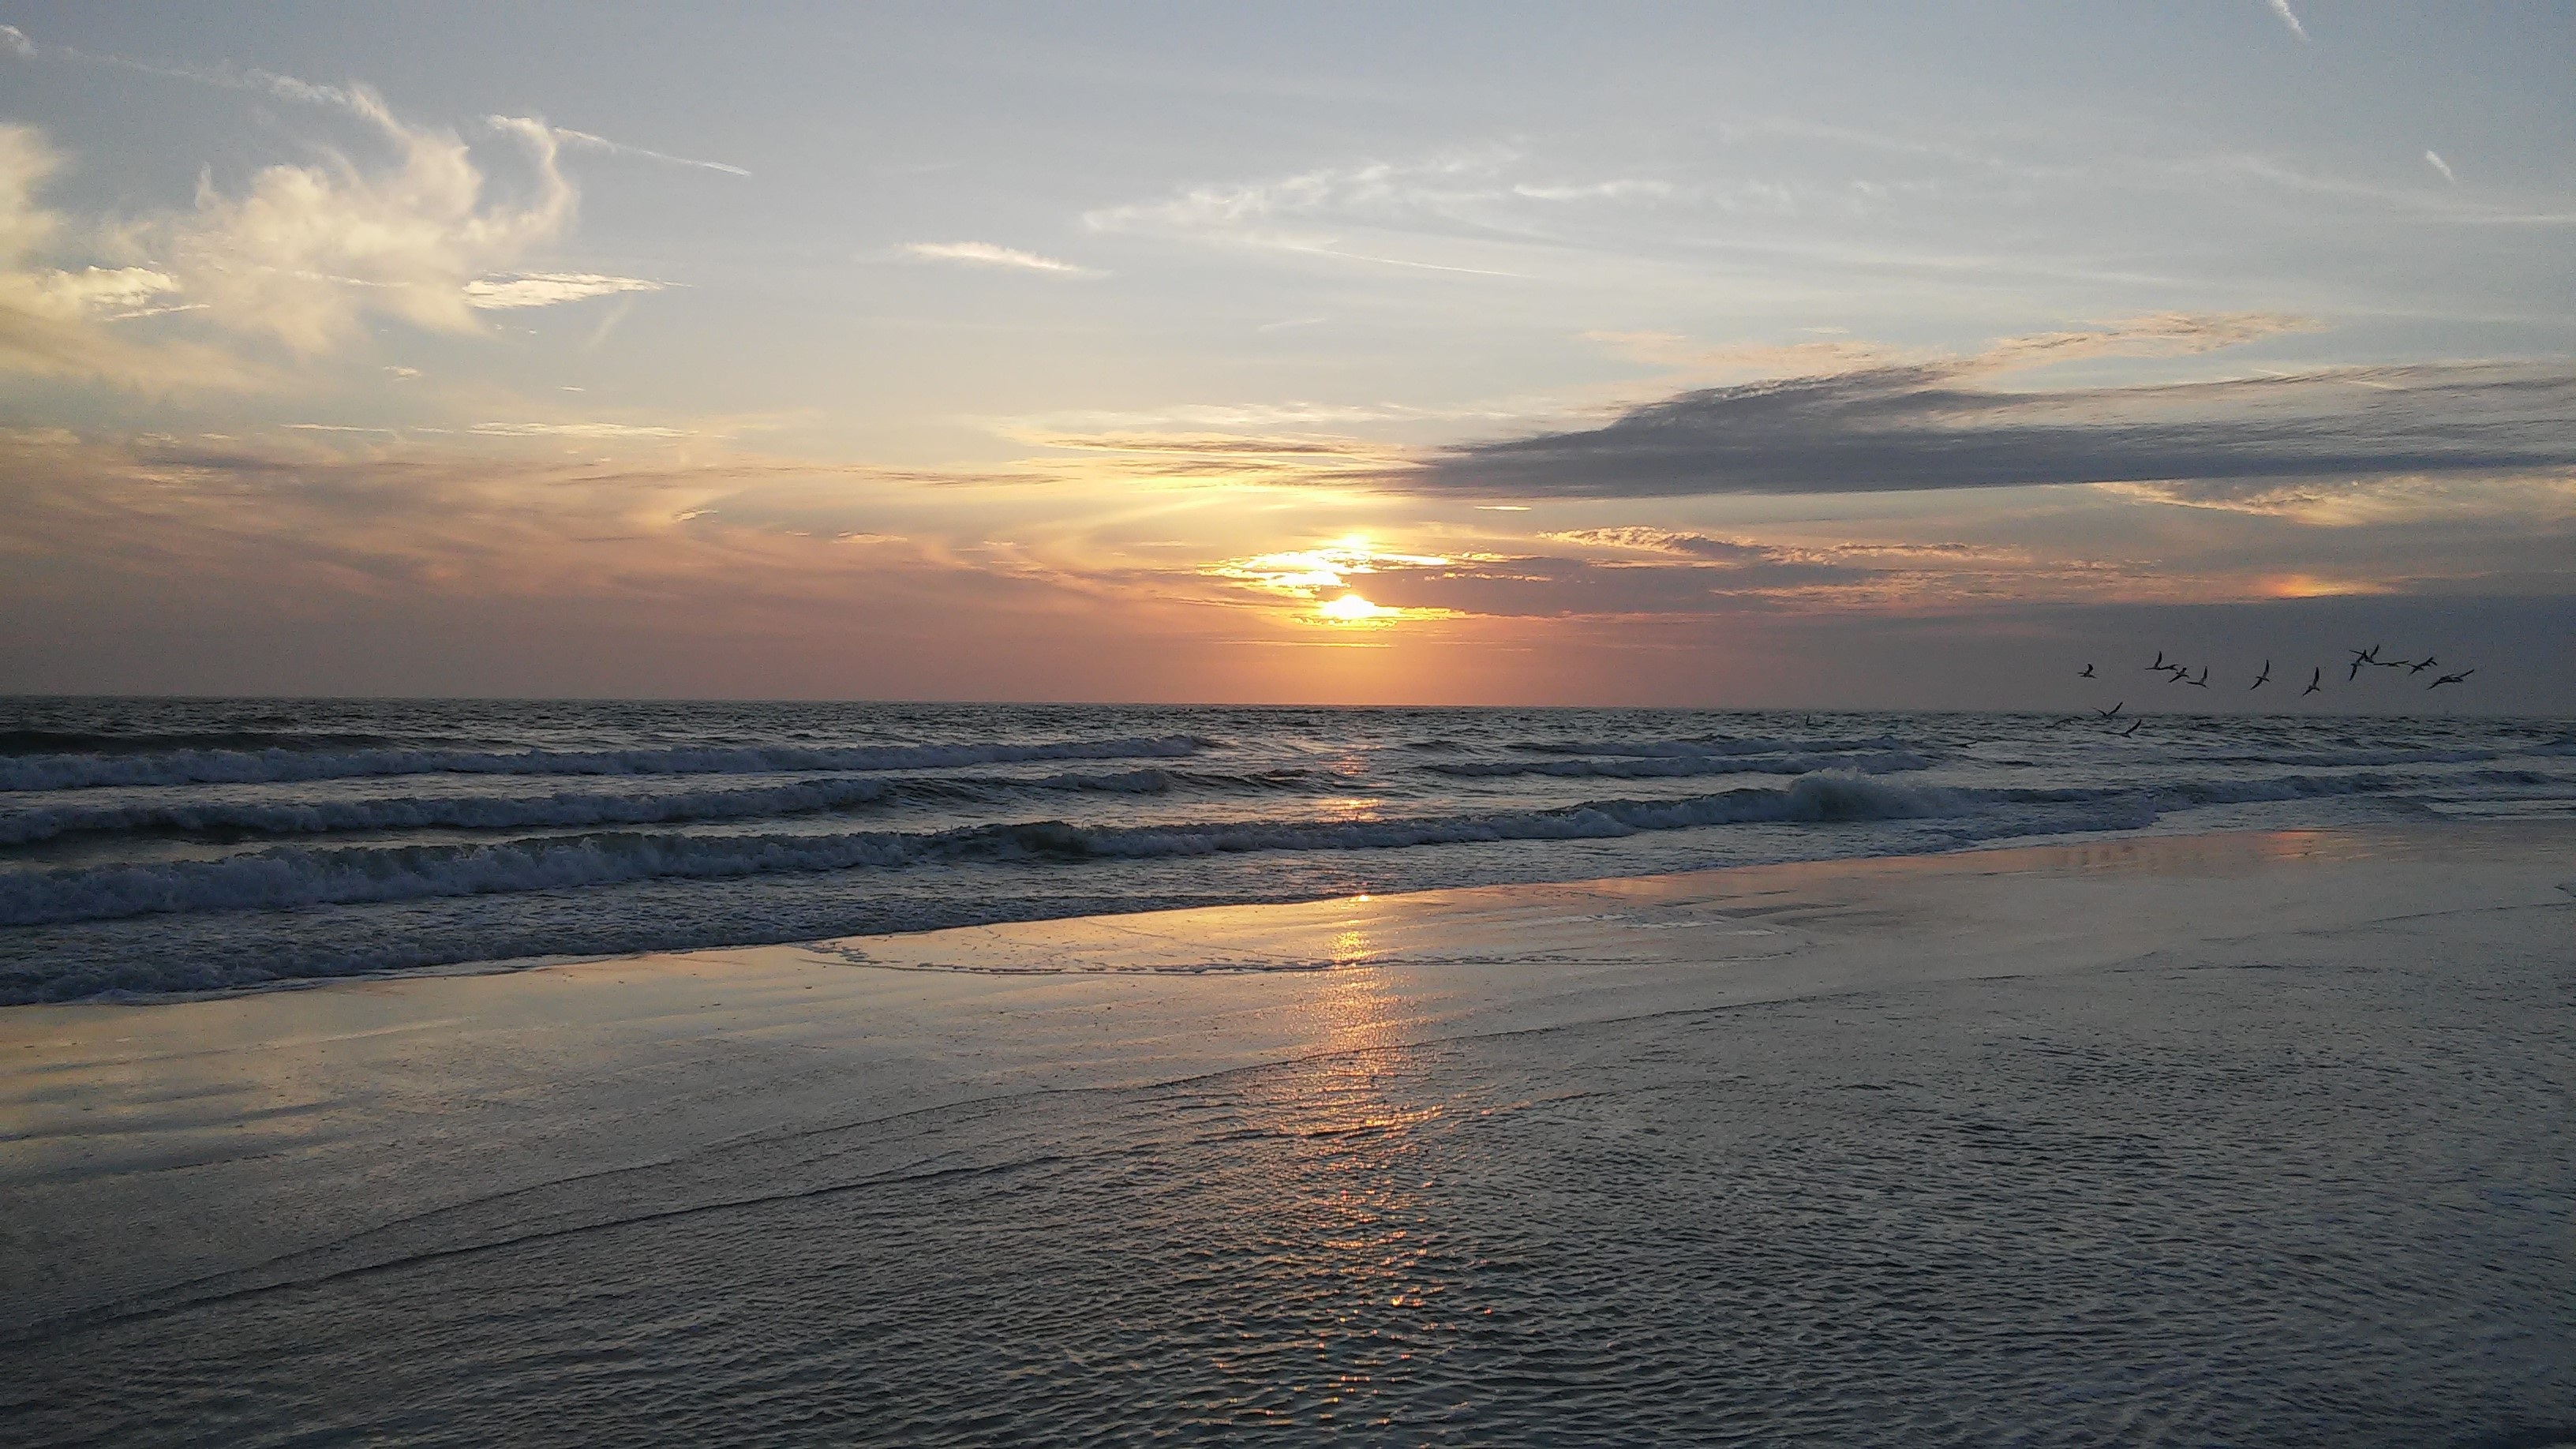
beach, sea, coast, water, nature, sand, ocean, horizon, cloud, sky, sun, sunrise, sunset, sunlight, morning, shore, wave, dawn, coastline, seaside, dusk, wildlife, evening, surf, reflection, scenic, venice, seashore, body of water, birds, gulf, florida, afterglow, wind wave